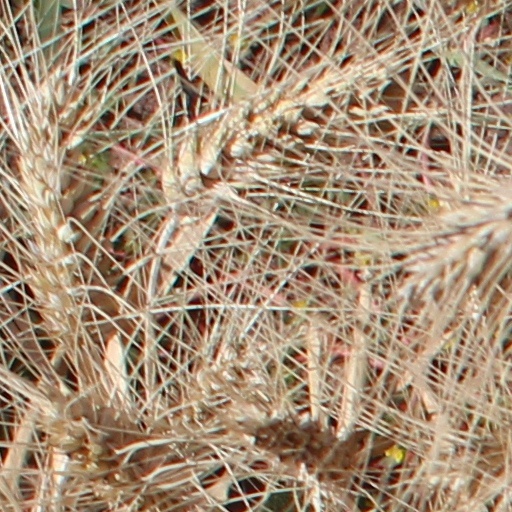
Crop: wheat